Cuban warbler

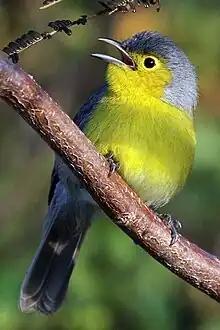
The forehead and crown of the Oriente warbler is grey, as opposed to the entirely yellow head of the yellow-headed warbler.

The Cuban warblers are around long and weigh between . Both are similar in appearance to New World warblers, and have similar plumage to each other. They have grey backs, wings and tails, and yellow faces and throats; the Oriente warbler has a grey and forehead and yellow down to the upper belly, with a white lower belly and rear, and the yellow-headed had an entirely yellow head but a grey breast, belly and rear. Both species have a yellow eye-ring. The sexes are almost identical, but females have slightly shorter tails. The bills are robust and slightly curved, and blackish-grey to grey.